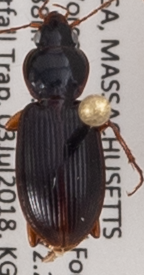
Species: Synuchus impunctatus
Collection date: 2018-07-03
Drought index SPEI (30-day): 0.2
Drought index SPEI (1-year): -0.172
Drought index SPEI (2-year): -0.446